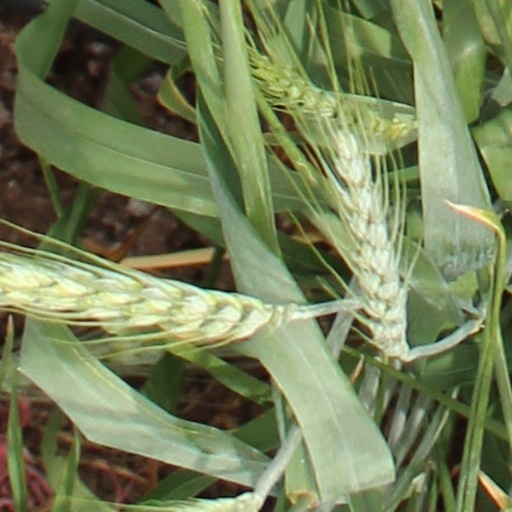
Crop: wheat